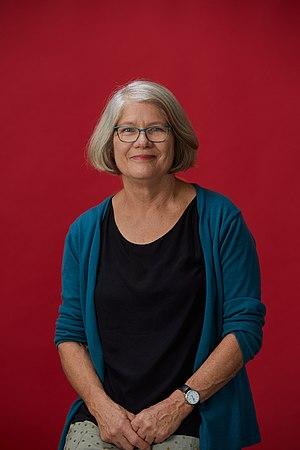
Bettina Bradbury, historienne